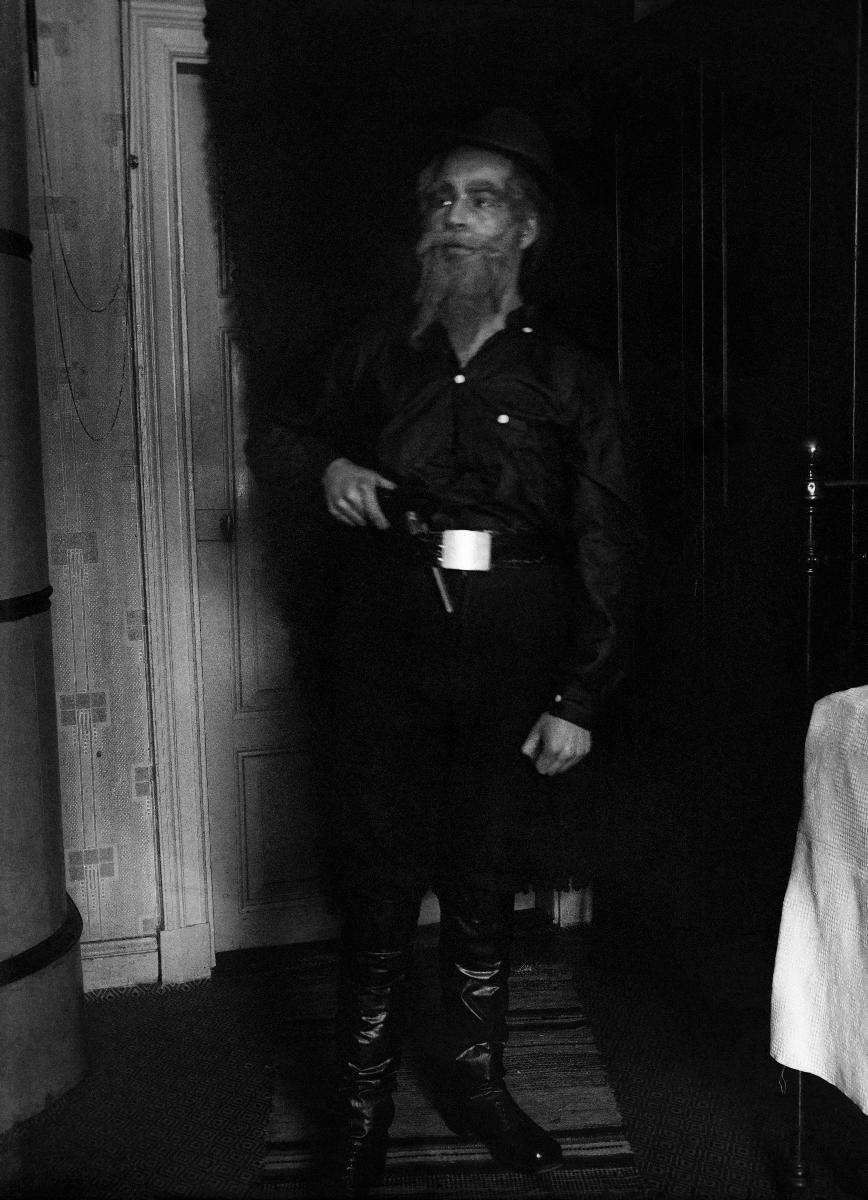
Parrakas mies.
sisällön kuvaus: Mies, jolla tummat vaatteet ja kädessään revolveri, mahdollisesti Meilahden huvila Villa Toivolassa. mustavalkoinen
Kuvaaja: Laakso, Heikki, valokuvaaja
Ajankohta: kuvausaika 1910-luku
Aiheet: pukuhistoria, interiöörit, ampuma-aseet, costume history, interiors, firearms, dräkthistoria, interiörer, skjutvapen